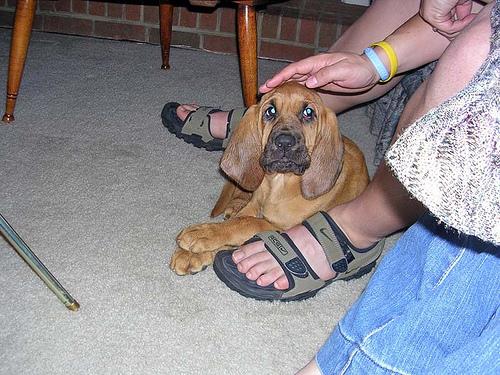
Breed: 207-n000044-bloodhound